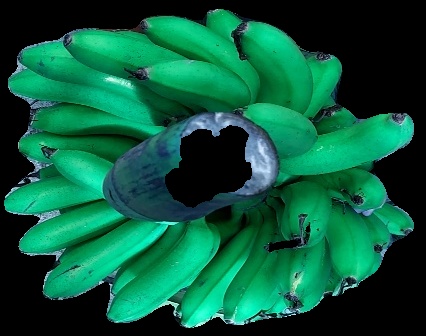
Variety: rasbale
Grade: grade1